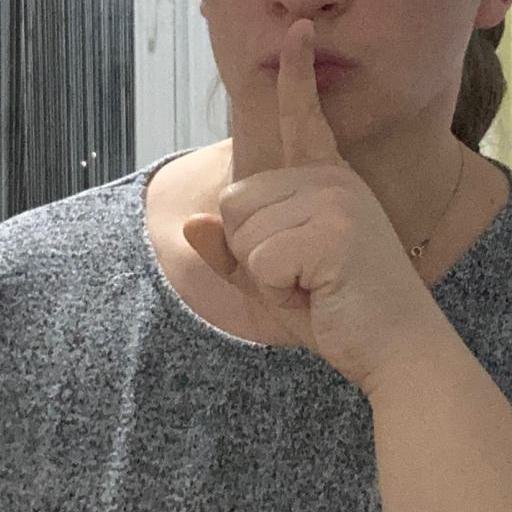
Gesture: mute